History of slavery

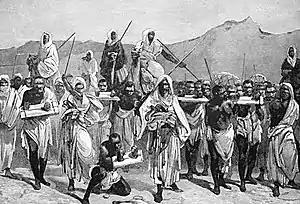
Arab slave-trading caravan transporting African slaves across the Sahara, 19th-century engraving

Zanzibar was once East Africa's main slave-trading port, during the Indian Ocean slave trade and under Omani Arabs in the 19th century, with as many as 50,000 slaves passing through the city each year.